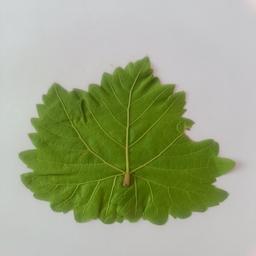
Label: Healthy Leaves